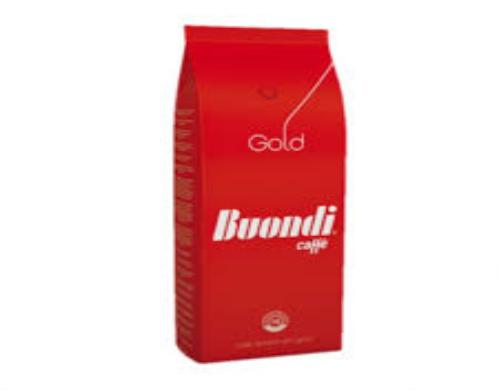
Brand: Buondi
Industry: Food